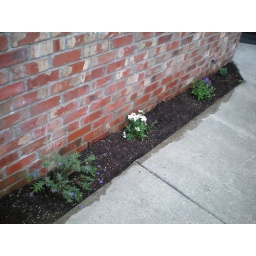
New flowers in the flower bed